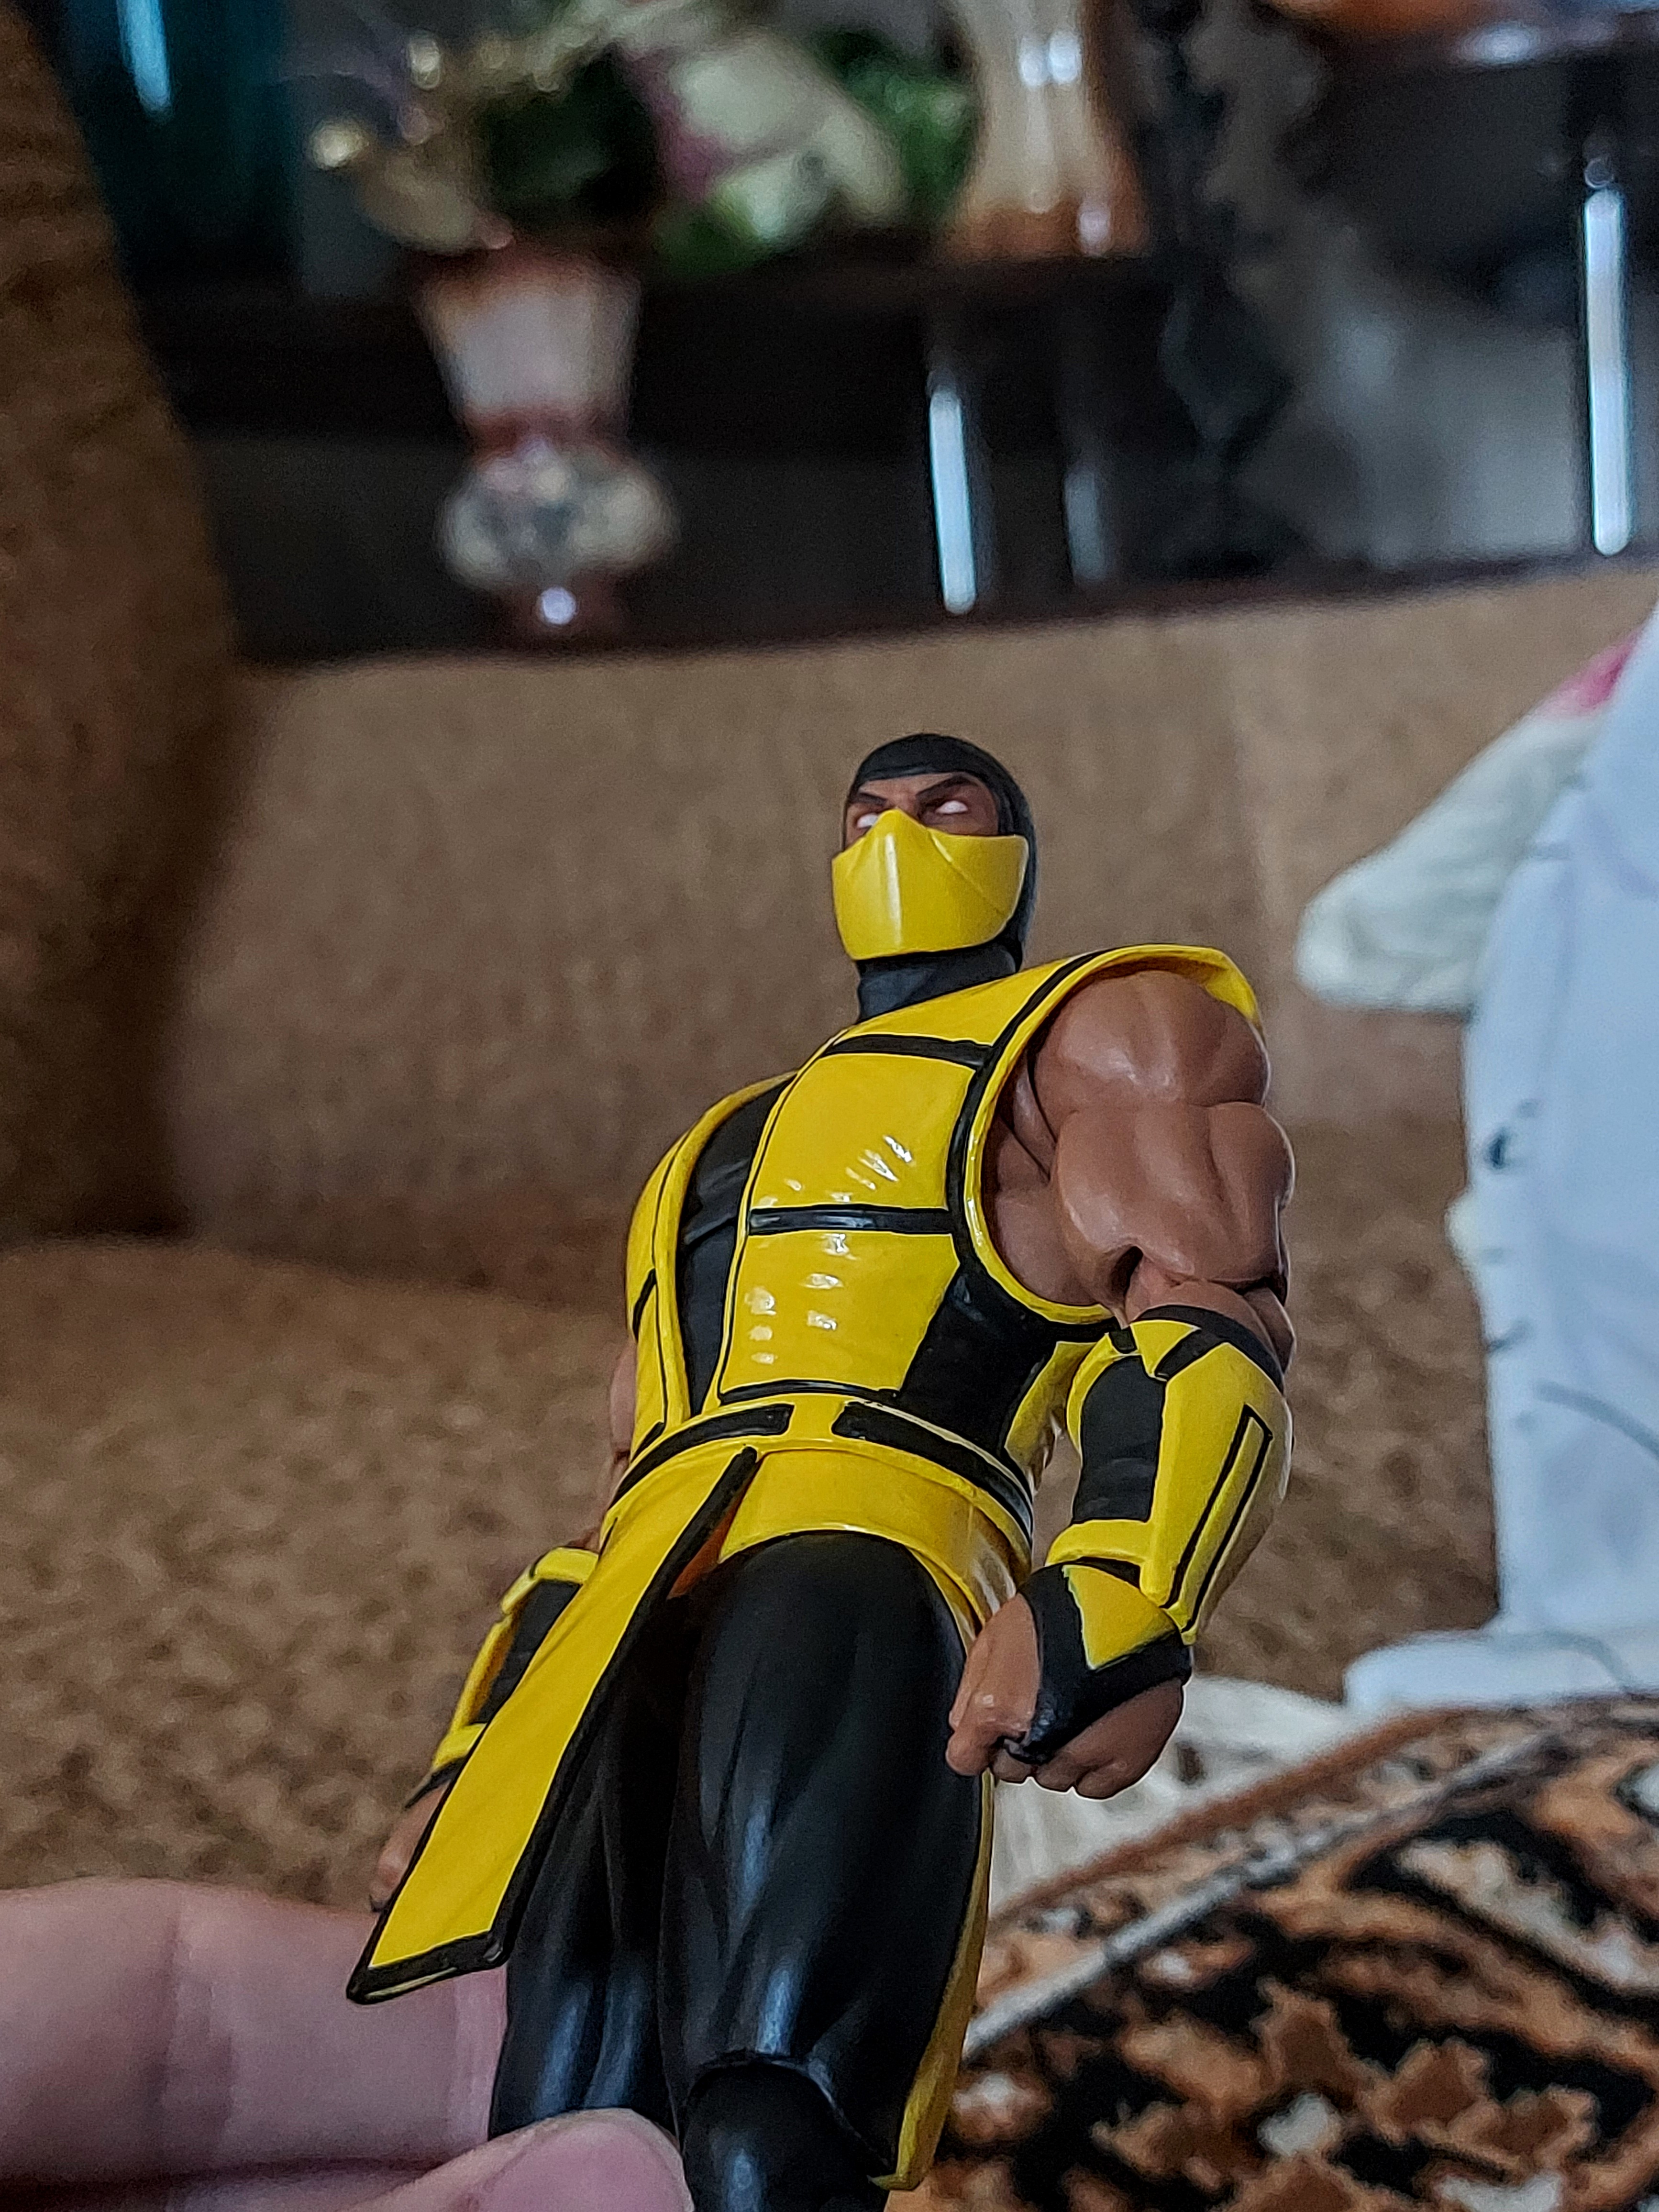
scorpion, storm, collectibles, hat, thigh, human leg, fictional character, competition event, event, justice league, sportswear, art, sitting, toy, cape, costume, action figure, fiction, animation, hero, superhero, figurine, fun, batman, automotive design, personal protective equipment, metal, costume design